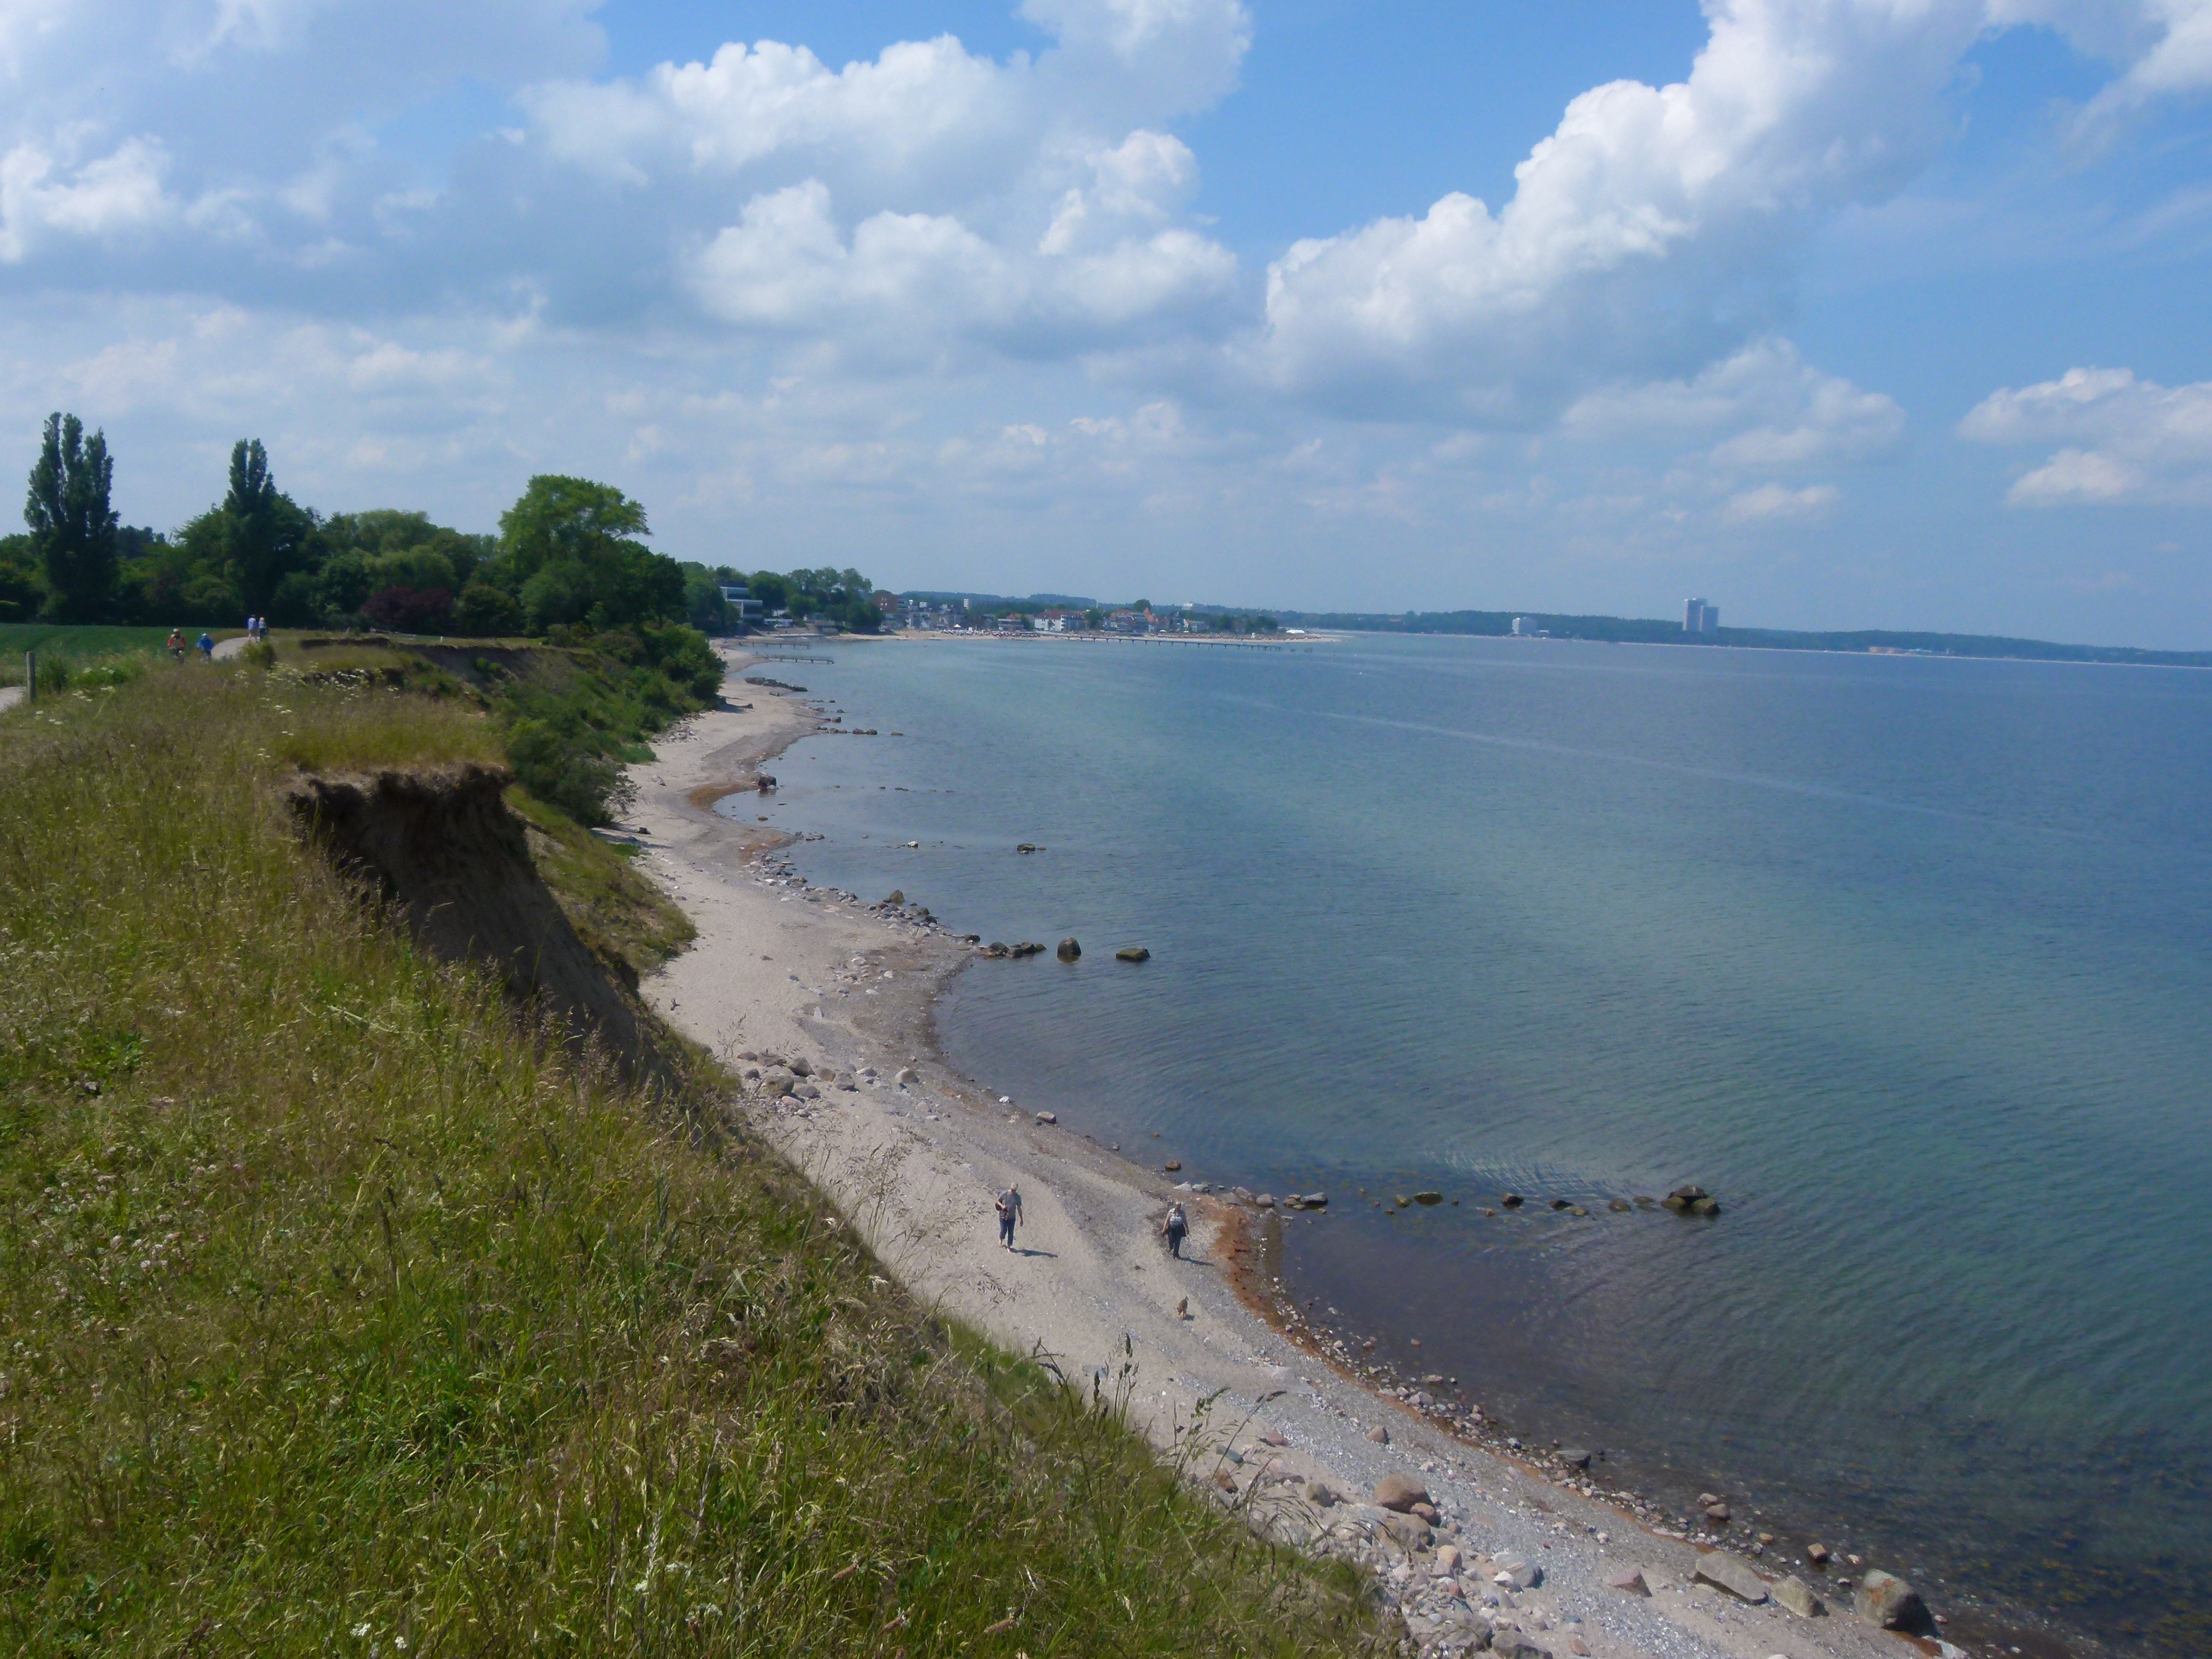
beach, landscape, sea, coast, water, horizon, marsh, shore, wave, lake, view, cliff, cove, holiday, bay, reservoir, terrain, waterway, body of water, clouds, bank, wetland, channel, estuary, cape, baltic sea, baltic sea beach, landform, geographical feature